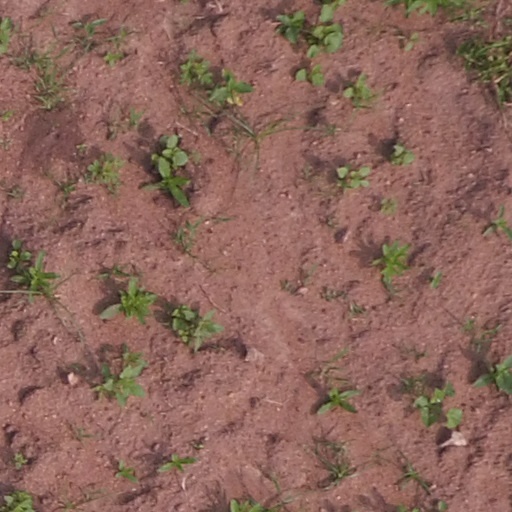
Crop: maize; corn